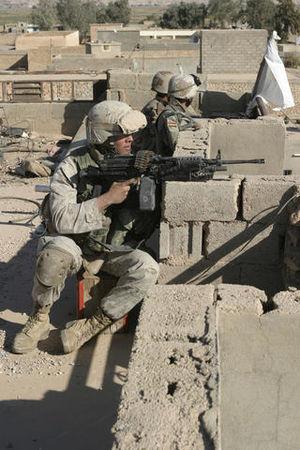
L’opération Steel Curtain, est une opération militaire de la Coalition menée au début du mois de novembre 2005 afin de contrôler la frontière entre l'Irak et la Syrie et ainsi réduire le nombre de combattants étrangers pénétrant sur le sol irakien.